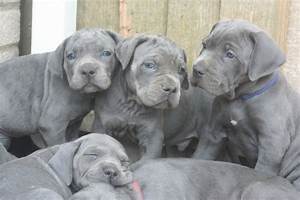
Label: dog